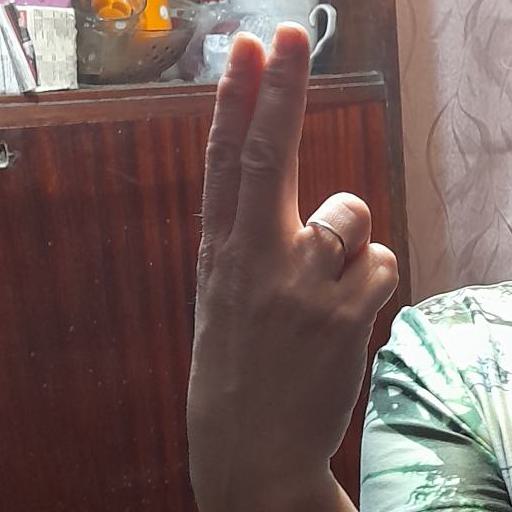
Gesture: two_up_inverted